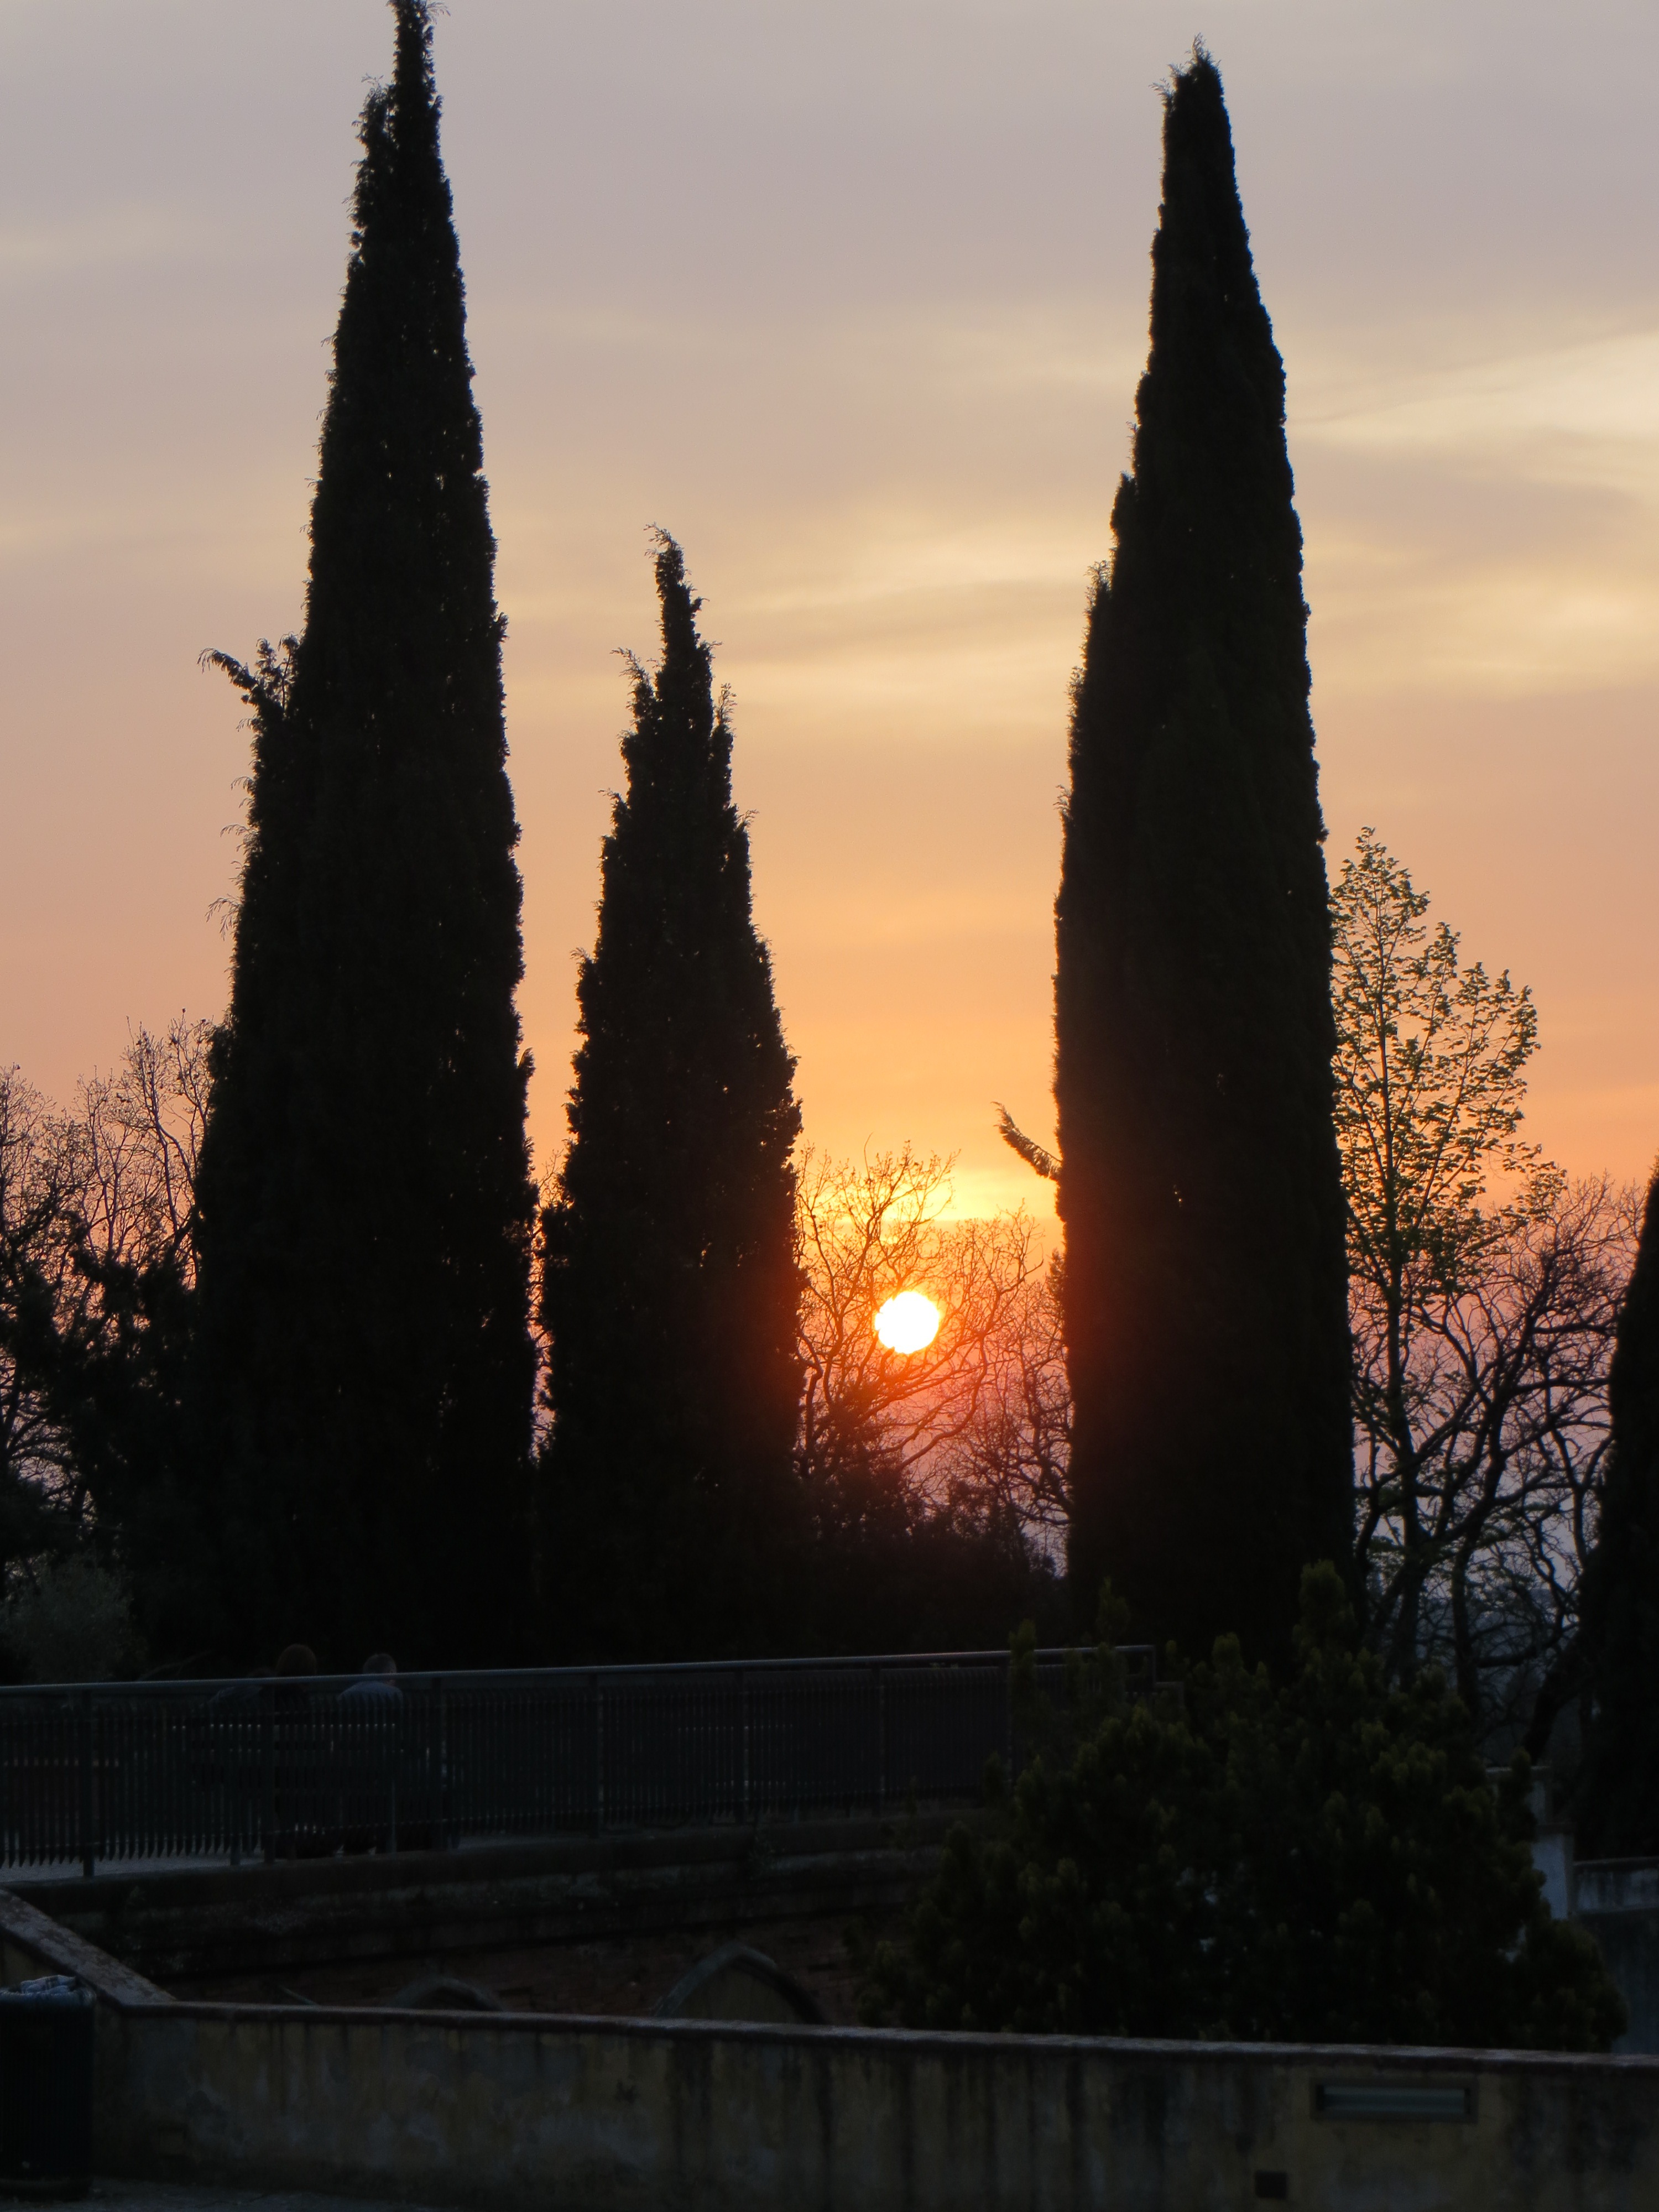
tree, sky, sunrise, sunset, sunlight, morning, view, dawn, dusk, evening, reflection, tower, hillside, landmark, italy, temple, spire, florence